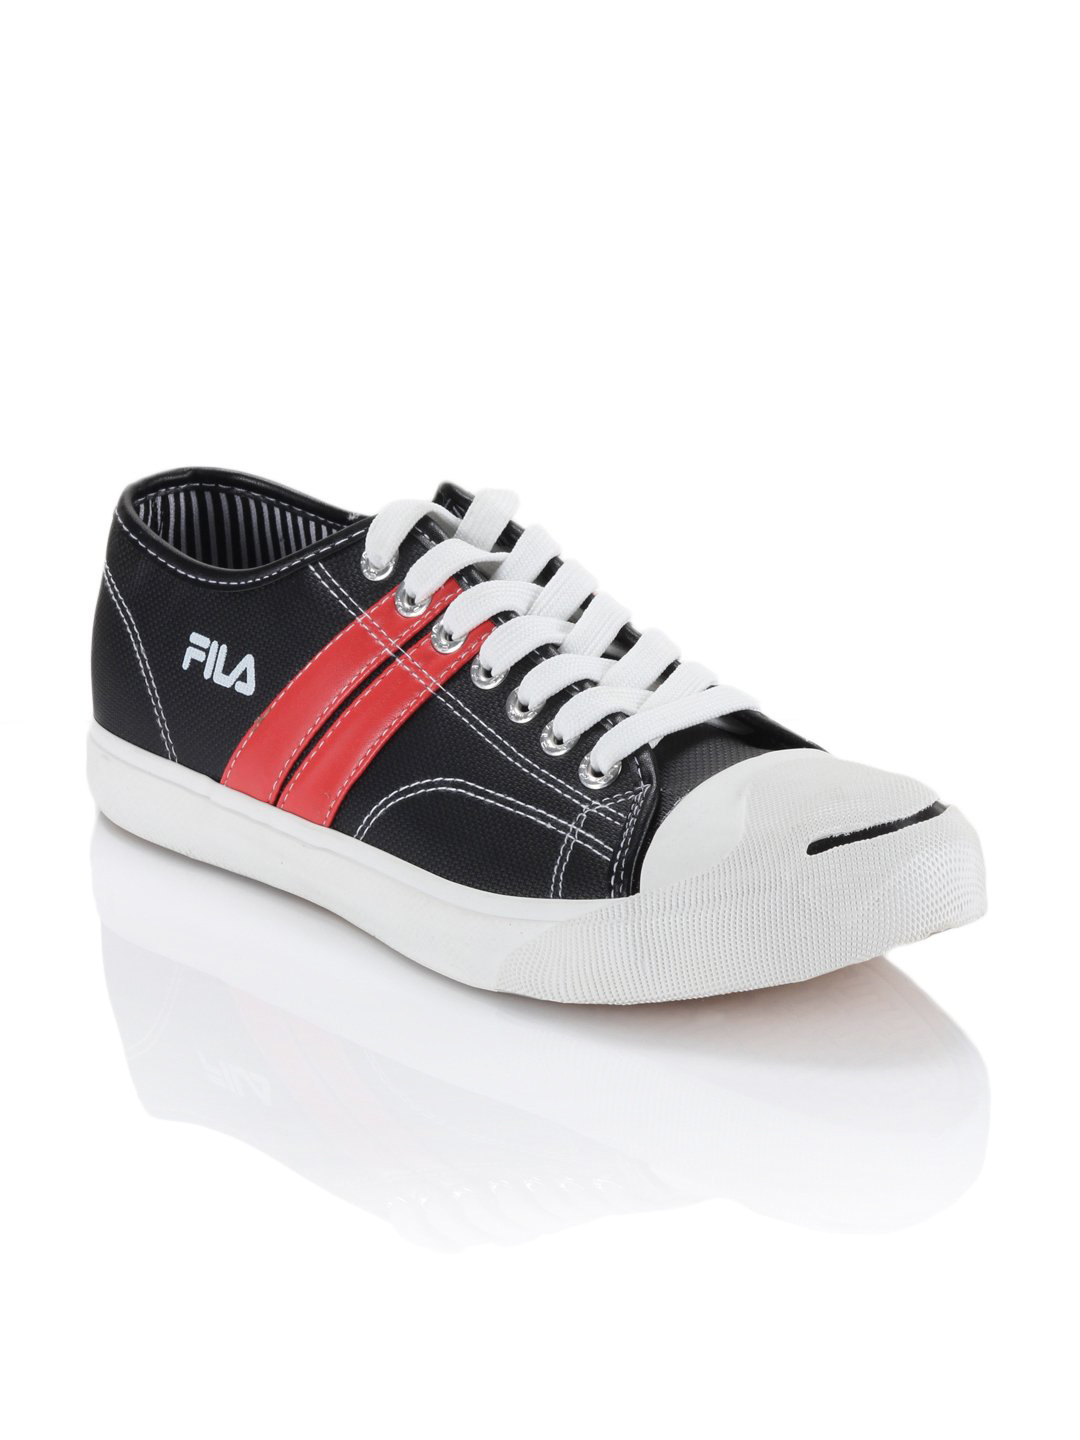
FILA Men Liga II Black Shoes
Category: Footwear / Shoes / Casual Shoes
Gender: Men
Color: Black
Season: Summer 2012
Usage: Casual